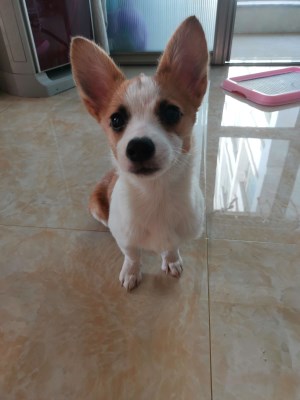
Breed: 2909-n000116-Cardigan